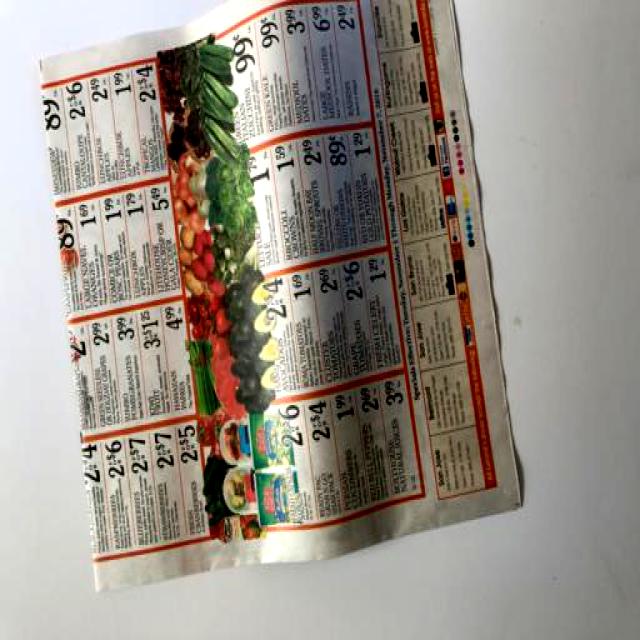
Label: Paper